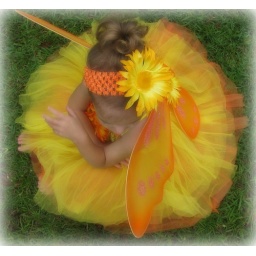
orange yellow above